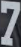
Number: 7